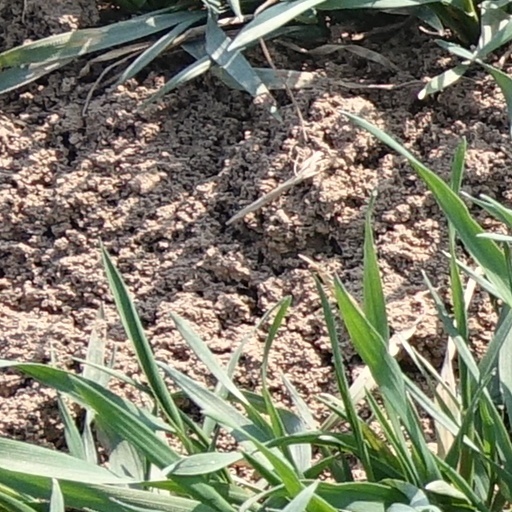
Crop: wheat